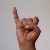
The image shows a hand gesture representing the letter 'I' in Indian Sign Language.